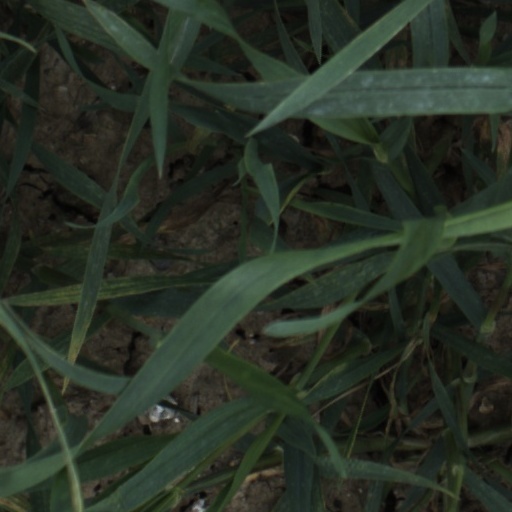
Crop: wheat